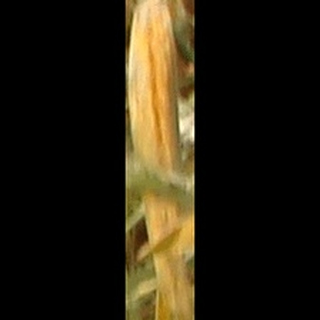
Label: wheat_brown_rust